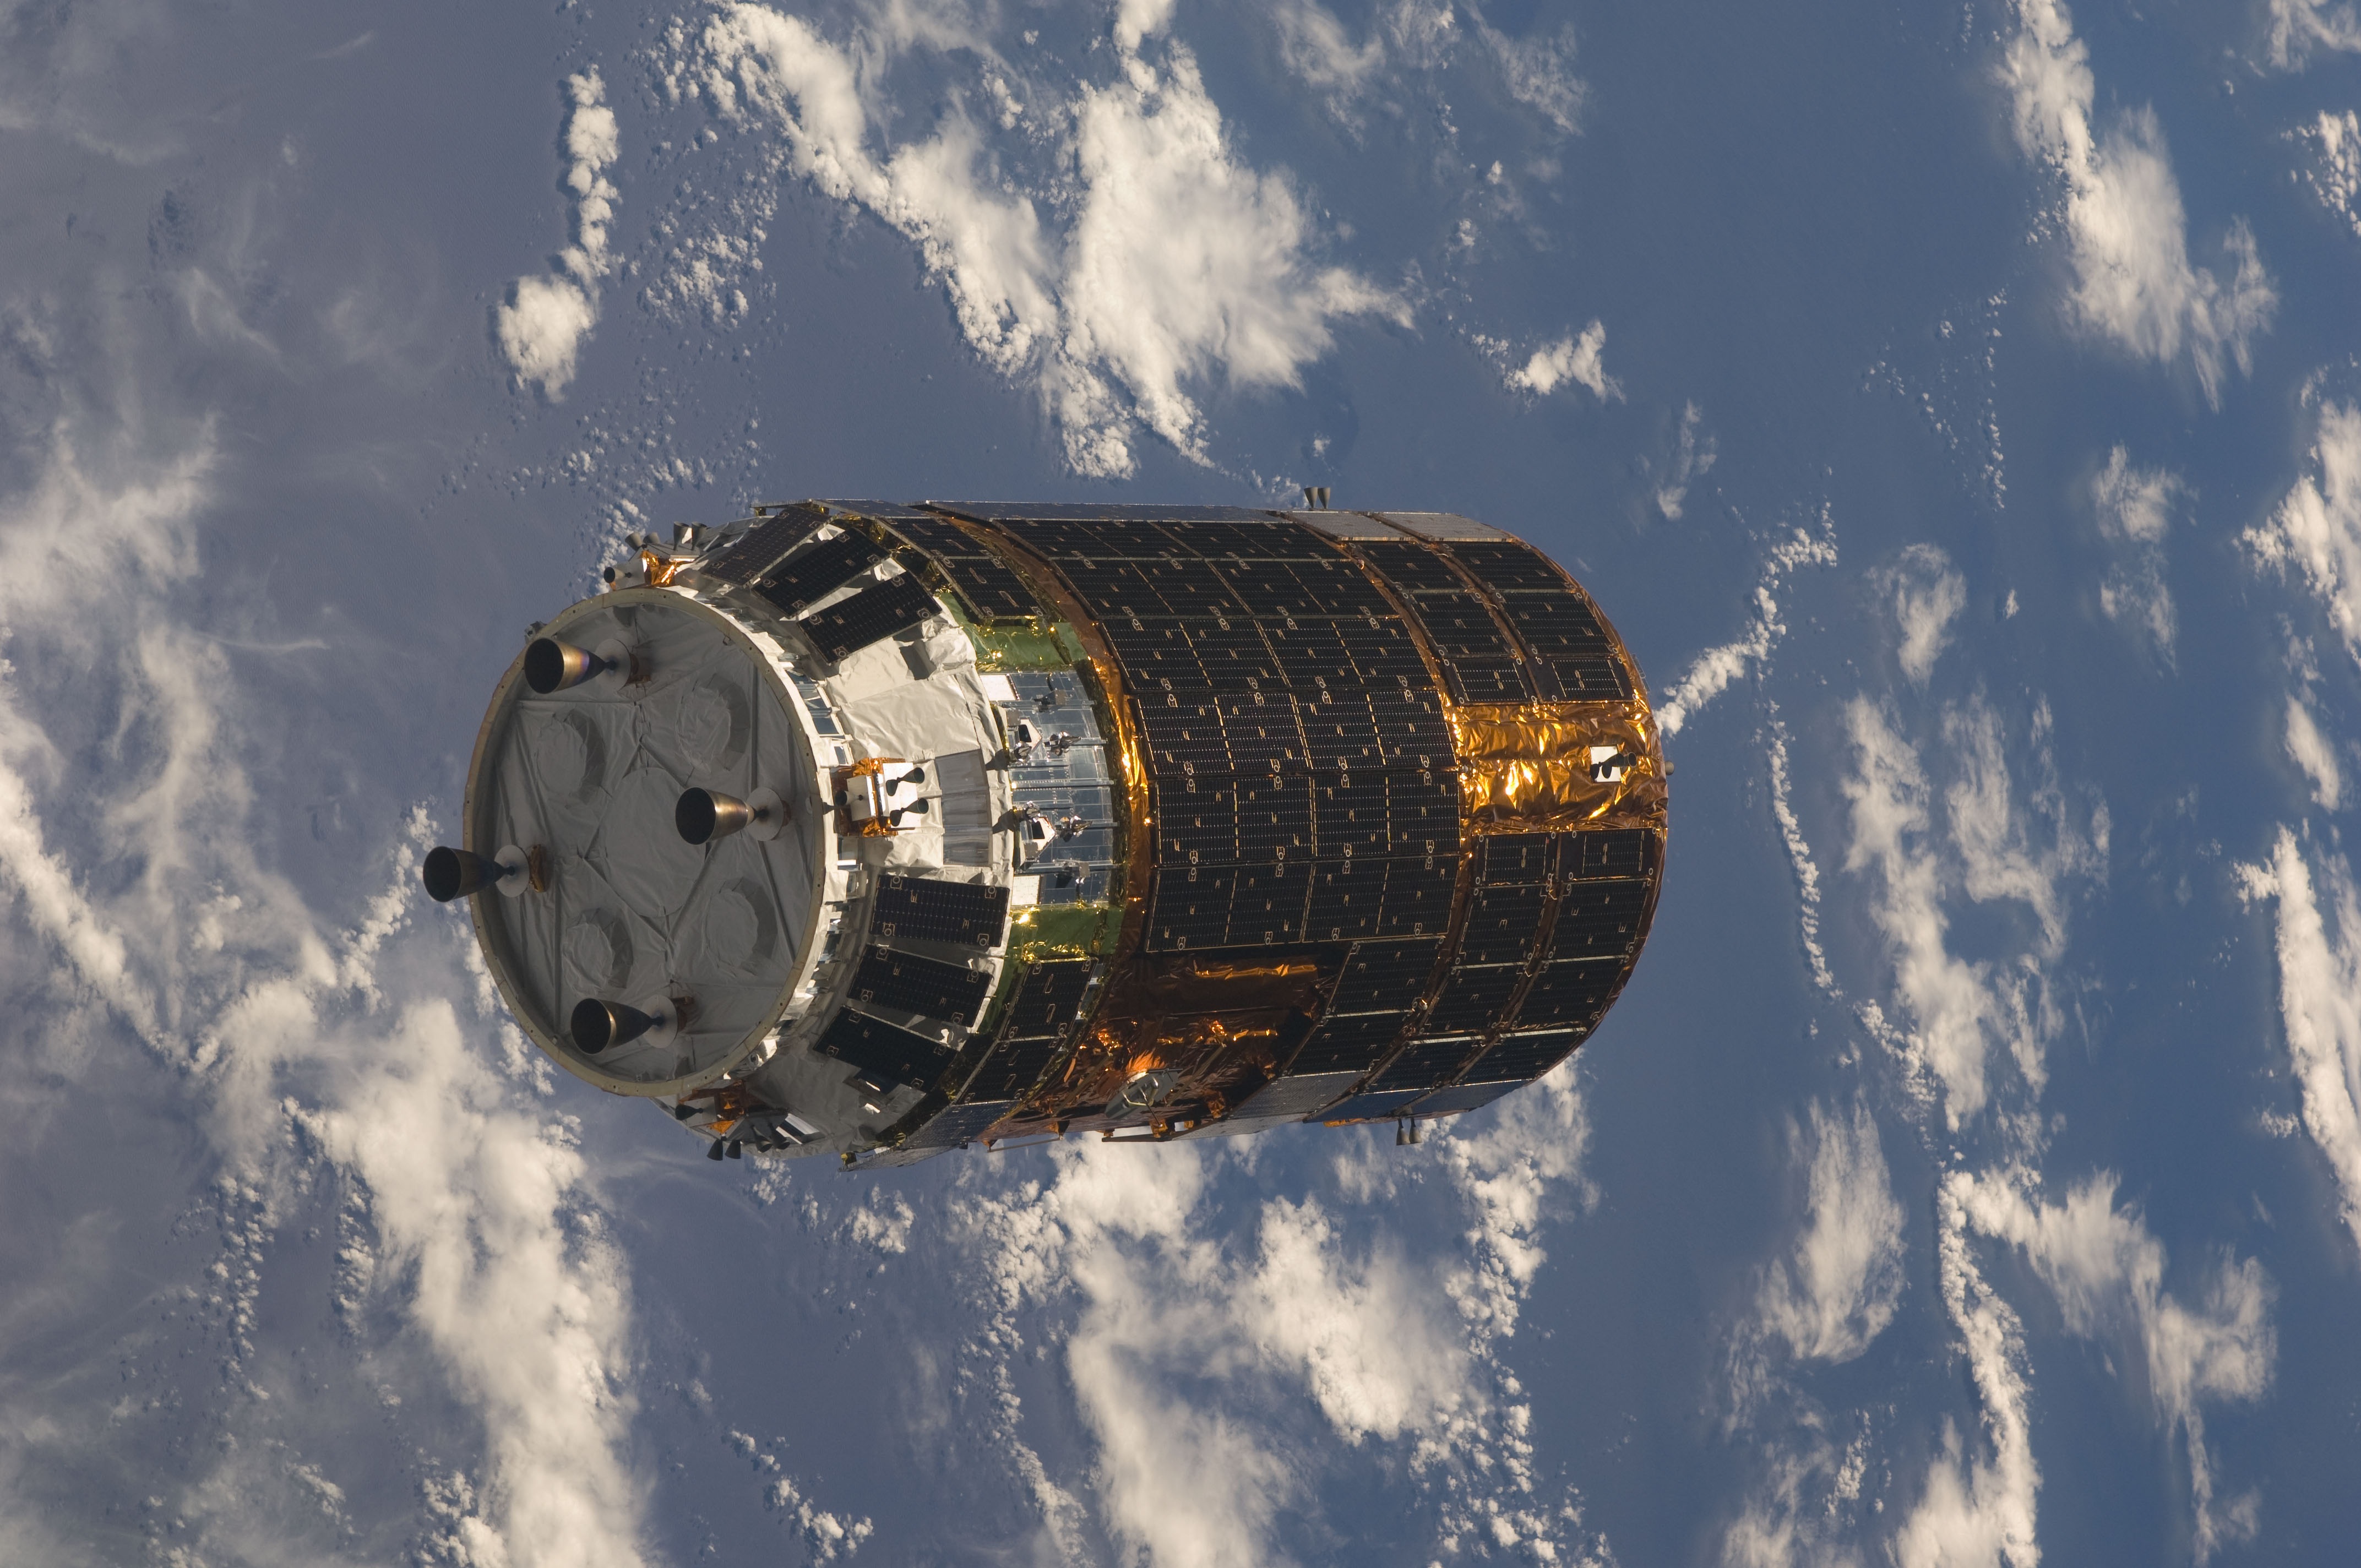
horizon, snow, light, cloud, sky, sunlight, atmosphere, reflection, vehicle, flight, space, blue, lighting, outer space, energy, earth, cargo, approach, international space station, spacecraft, atmosphere of earth, computer wallpaper, unmanned space vehicle